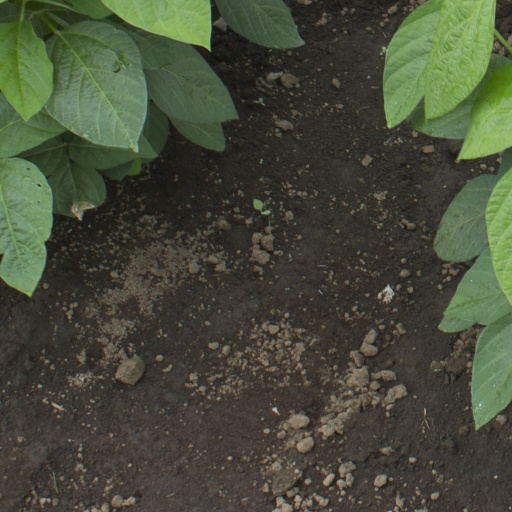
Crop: soybean